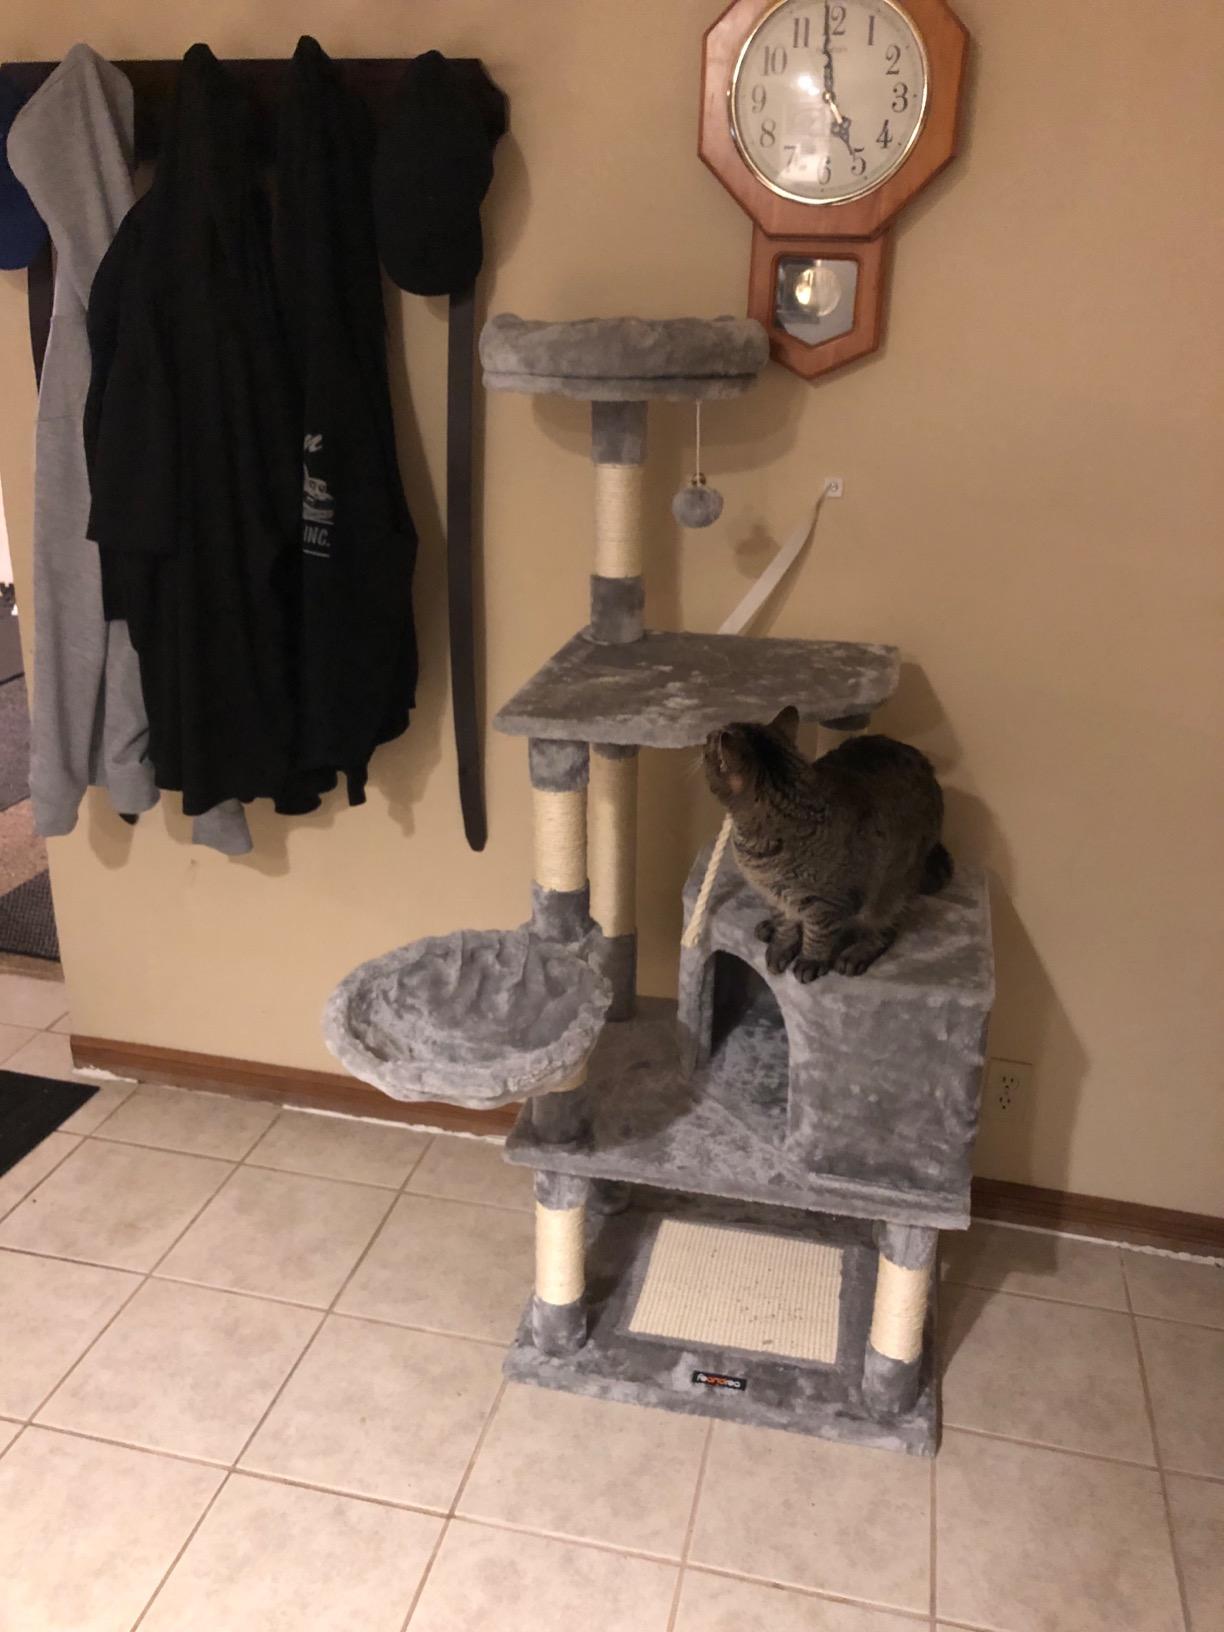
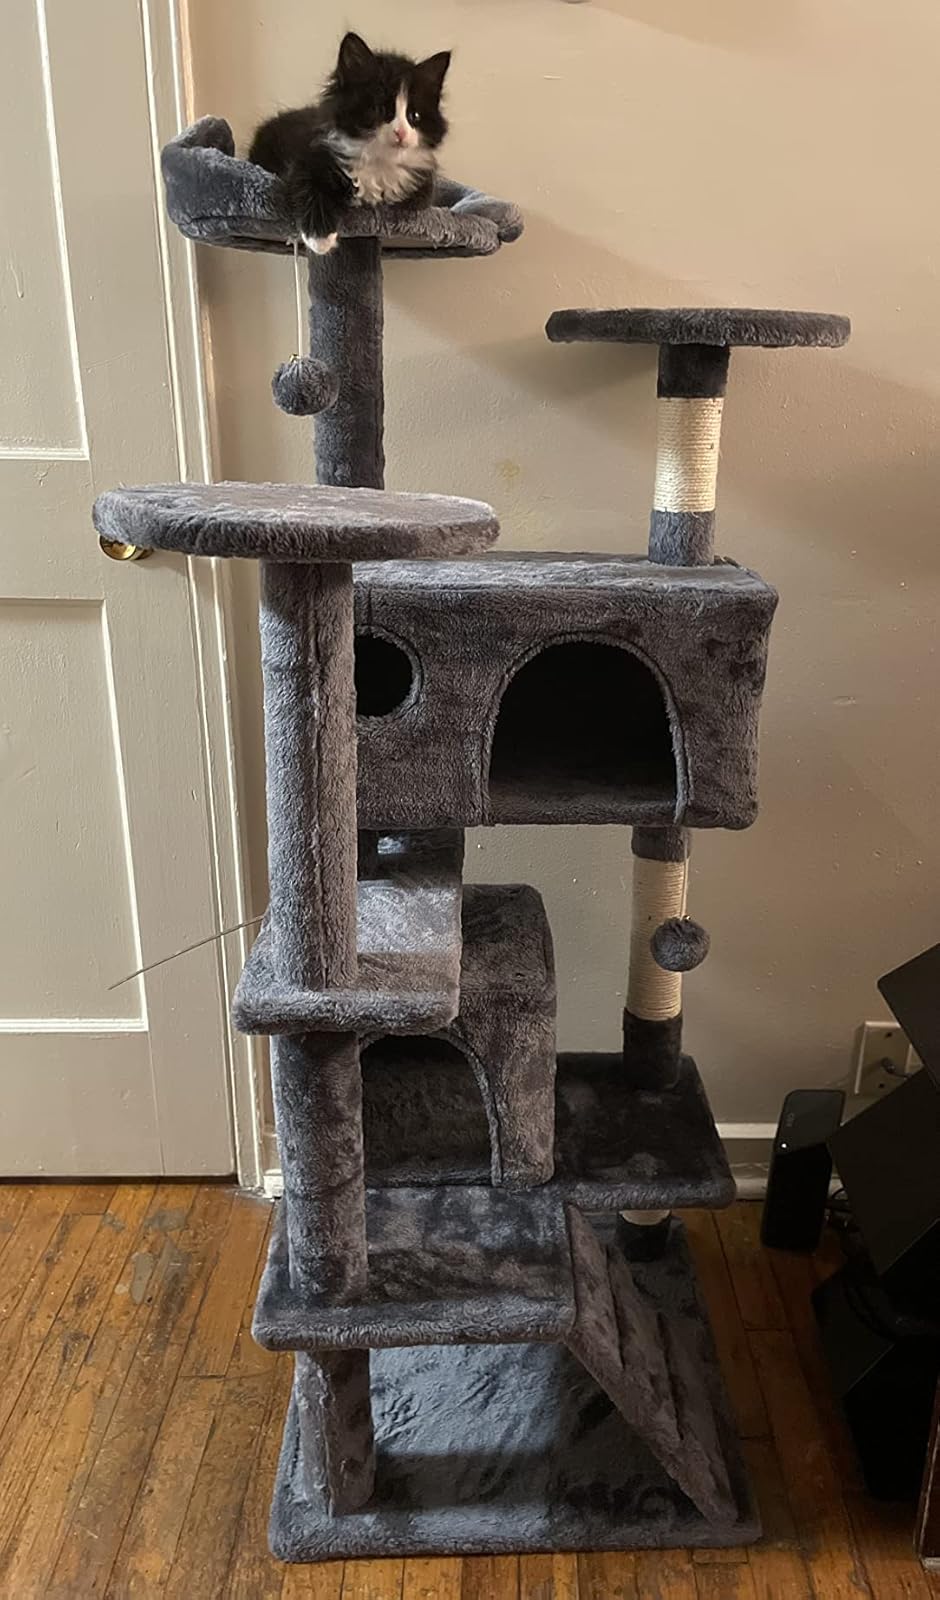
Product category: items_cat tree
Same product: no